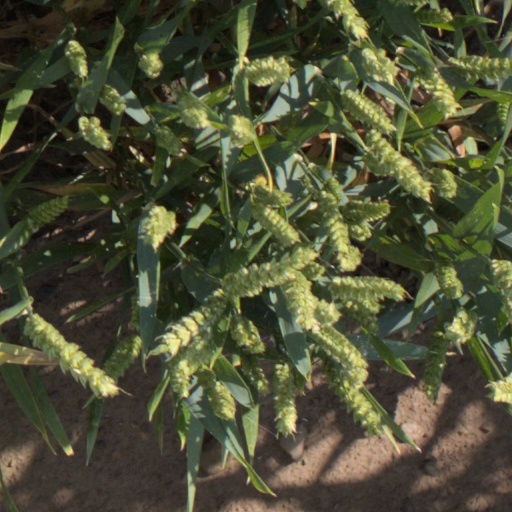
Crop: wheat